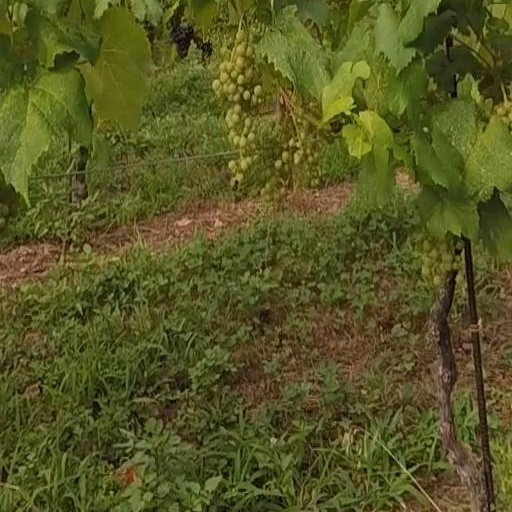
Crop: grape